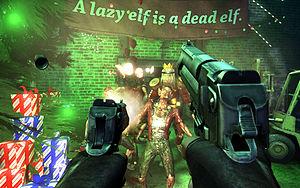
Action du jeu vidéo Killing Floor
Killing Floor est un jeu vidéo de tir à la première personne développé par Tripwire Interactive. Sorti initialement pour Windows le 14 mai 2009 sur la plate-forme de téléchargement Steam, une version boîte ainsi qu'une adaptation pour Mac OS sont commercialisées l'année suivante. Le jeu sort sur Linux en novembre 2012. Une version en réalité virtuelle compatible avec Oculus Rift est prévue.